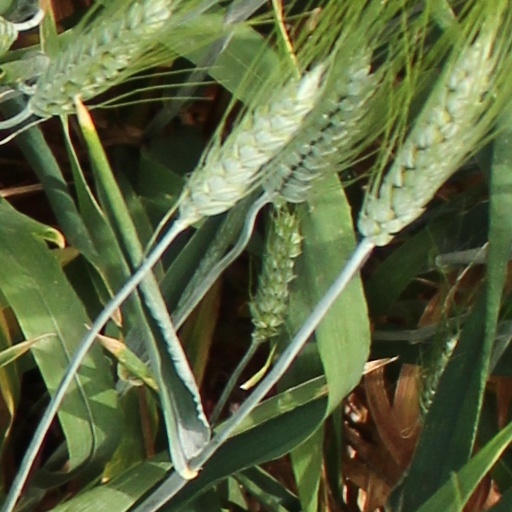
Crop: wheat